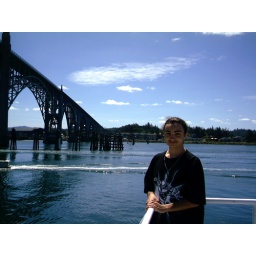
On the boat under the bridge of Newport